Benjamin Tasker Jr.

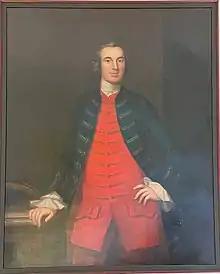
portrait by John Wollaston

Colonel Benjamin Tasker Jr. (February 14, 1720–21 – October 17, 1760) was a politician and slave trader in colonial Maryland, and Mayor of Annapolis from 1754 to 1755. He was the son of Benjamin Tasker Sr., Provincial Governor of Maryland from 1752 to 1753.